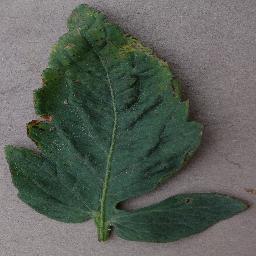
Label: Tomato___Bacterial_spot